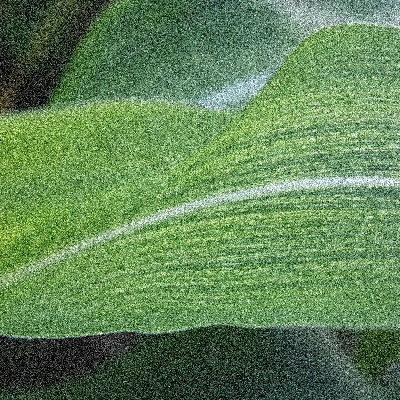
Label: Corn_(Maize)___Maize_Streak_Virus